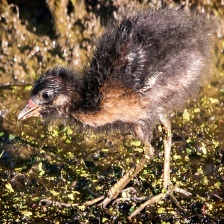
Species: SORA
Scientific name: PORZANA CAROLINA
ImageNet parent category: european_gallinule